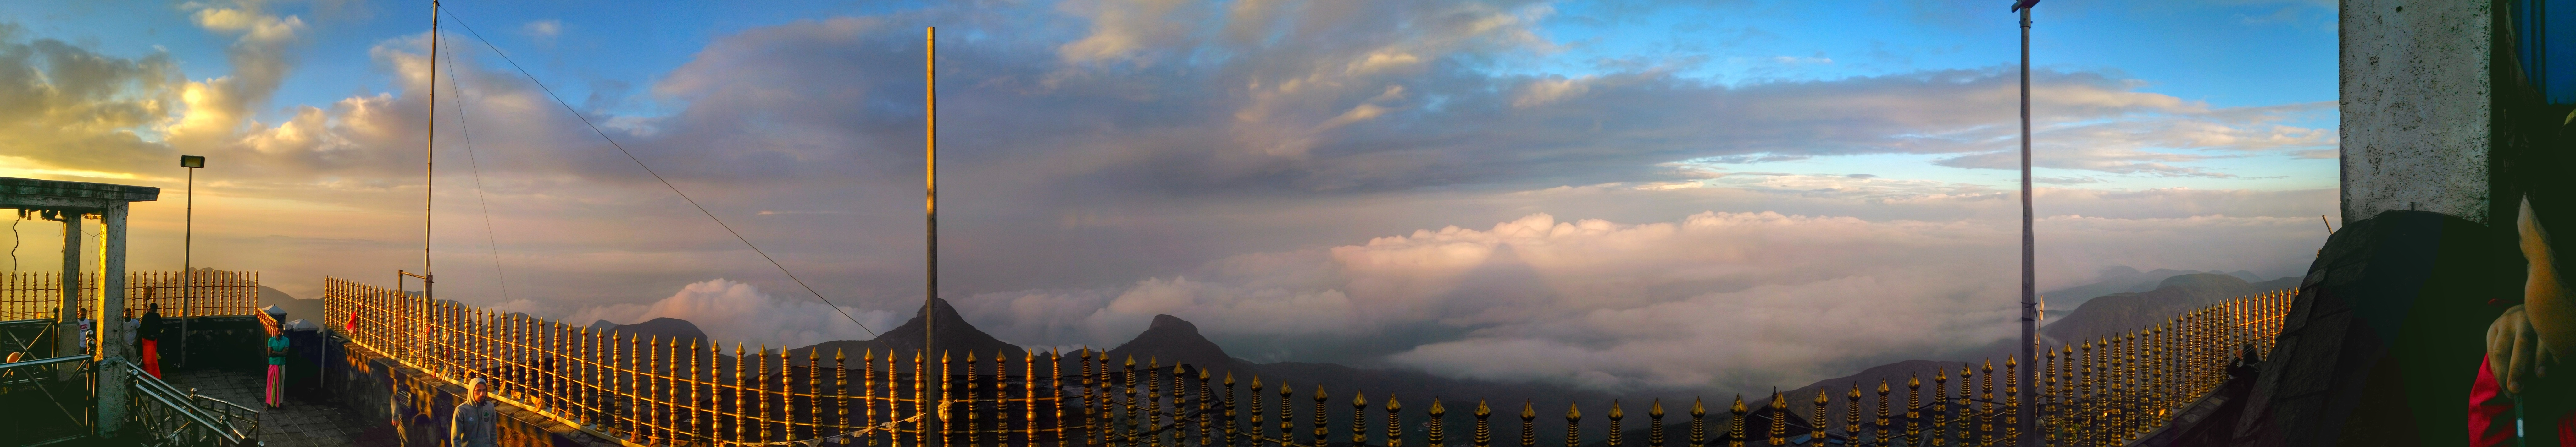
cloud, sunset, sunlight